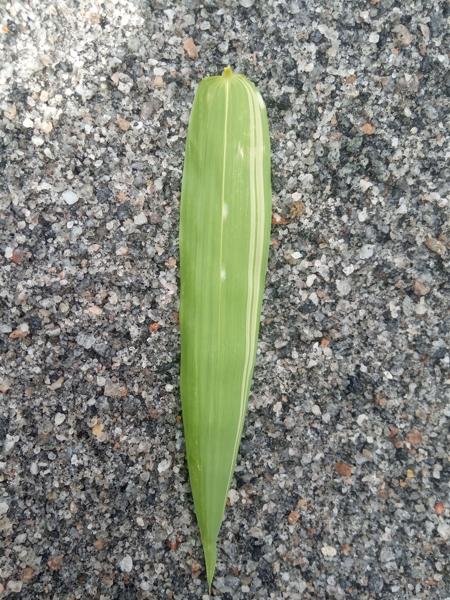
Plant: Bamboo